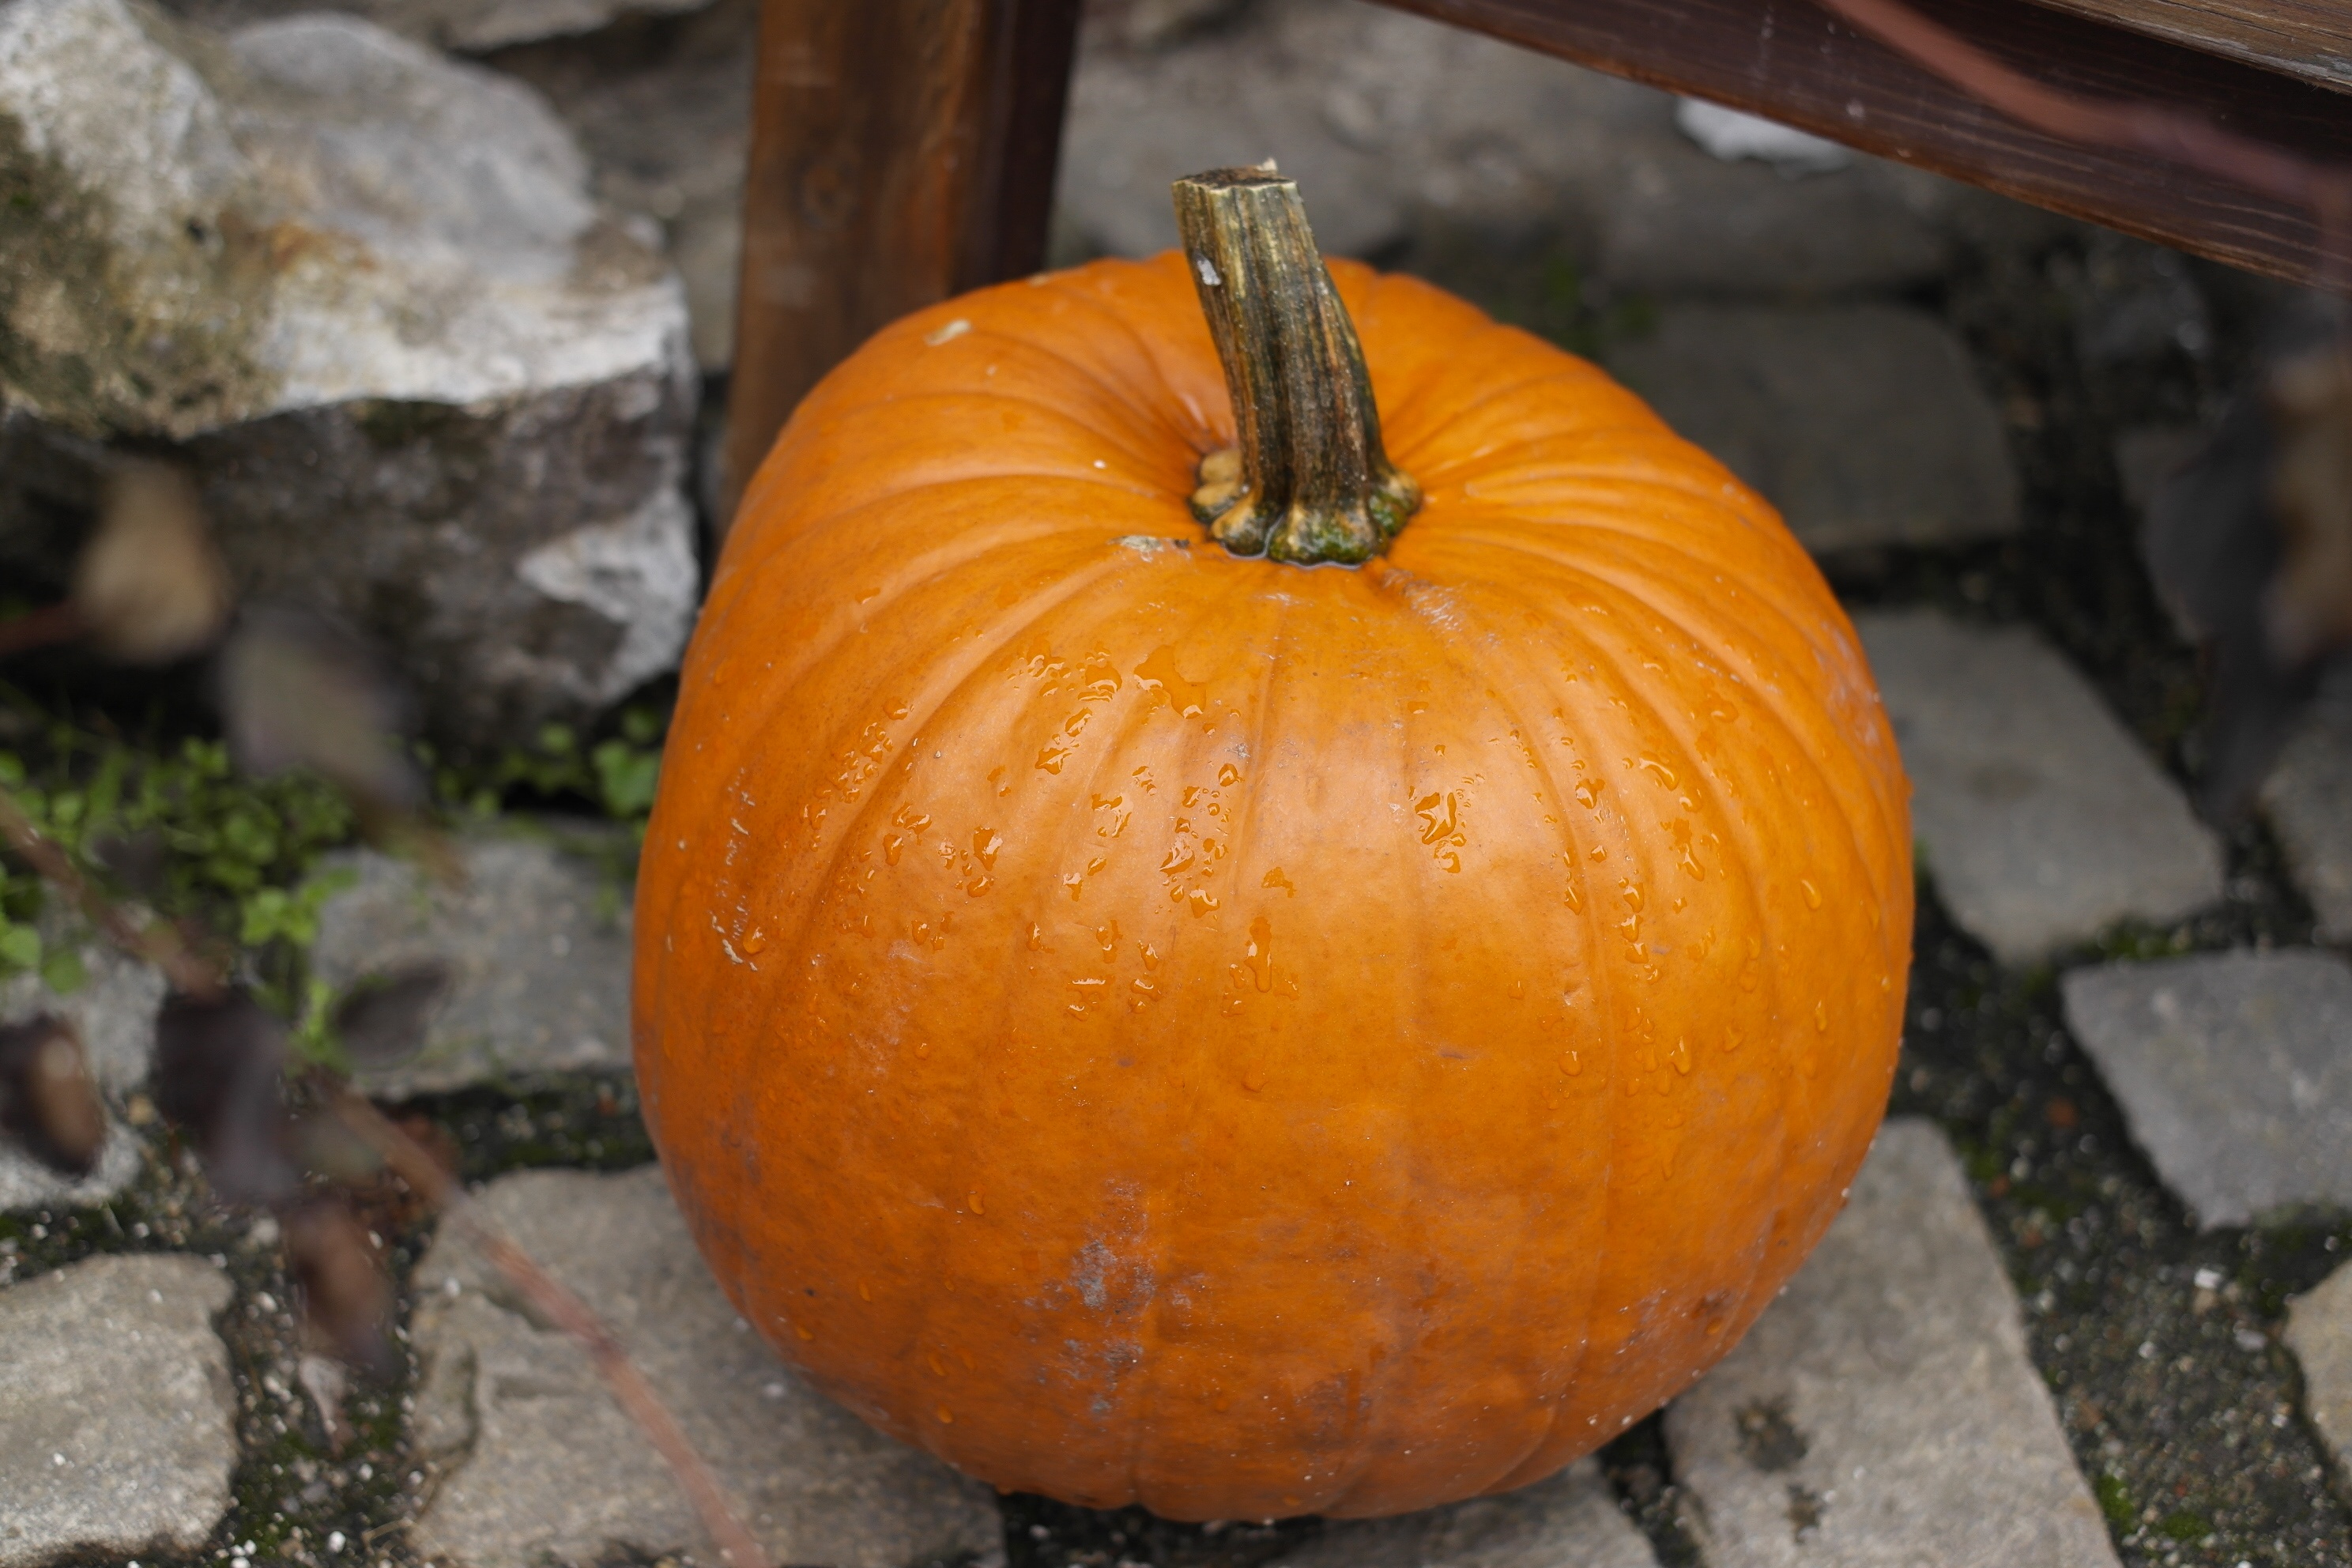
produce, autumn, pumpkin, halloween, gourd, jack o lantern, calabaza, carving, cucurbita, free pictures, halloween pumpkins, autumn feeling, autumn background, winter squash